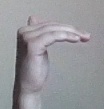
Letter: khaa